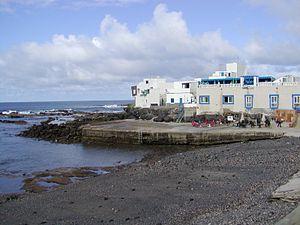
El Cotillo est une ville côtière de la municipalité de la Oliva, située dans la partie nord de l'île de Fuerteventura, dans la province de Las Palmas, dans la région des îles Canaries, en Espagne. Il a une population de 1.312 habitants.